Espie Dods House

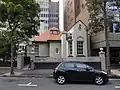
Espie Dods House, front view, 2021

Espie Dods House is a heritage-listed detached house at 97 Wickham Terrace, Spring Hill, City of Brisbane, Queensland, Australia. It was designed by architect Robin Dods for his brother Espie Dods and was built . It was added to the Queensland Heritage Register on 21 October 1992.